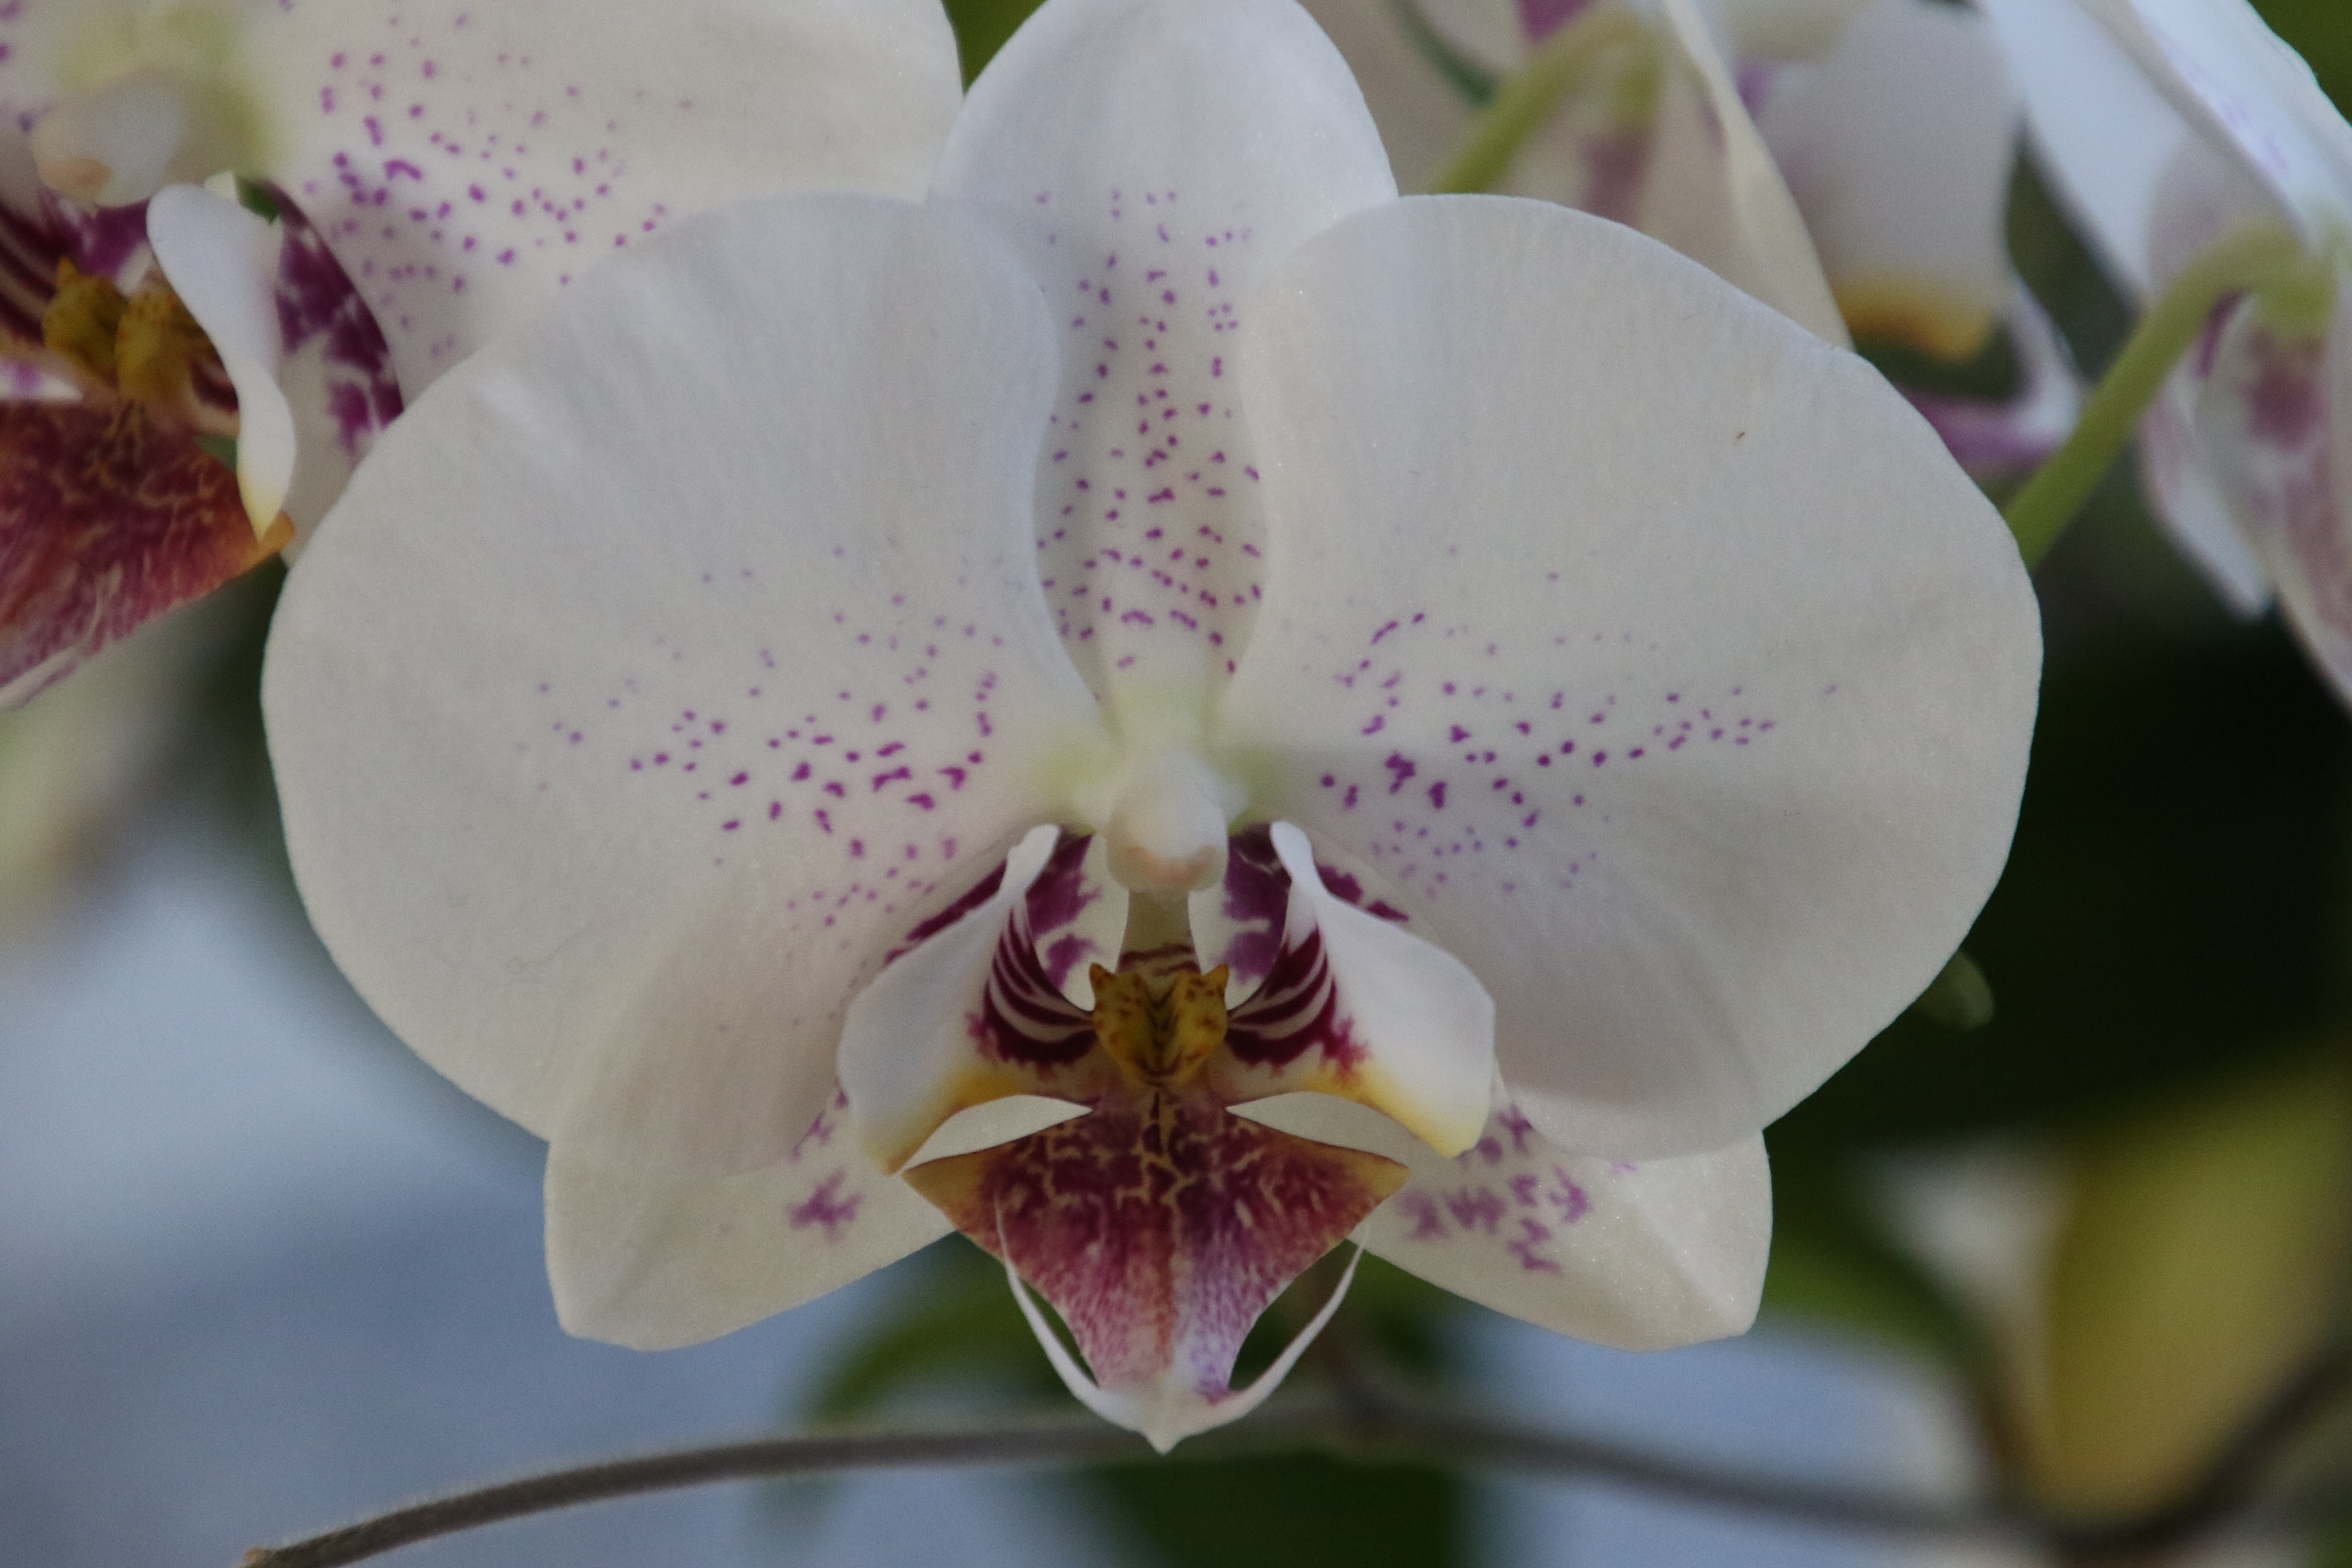
blossom, plant, white, flower, petal, botany, flora, orchid, close up, house plant, beautiful, macro photography, flowering plant, cattleya, dendrobium, land plant, moth orchid, christmas orchid, cattleya labiata, phalaenopsis equestris